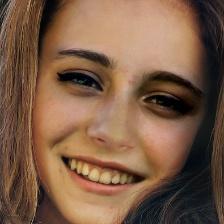
Label: faces